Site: brandenburg
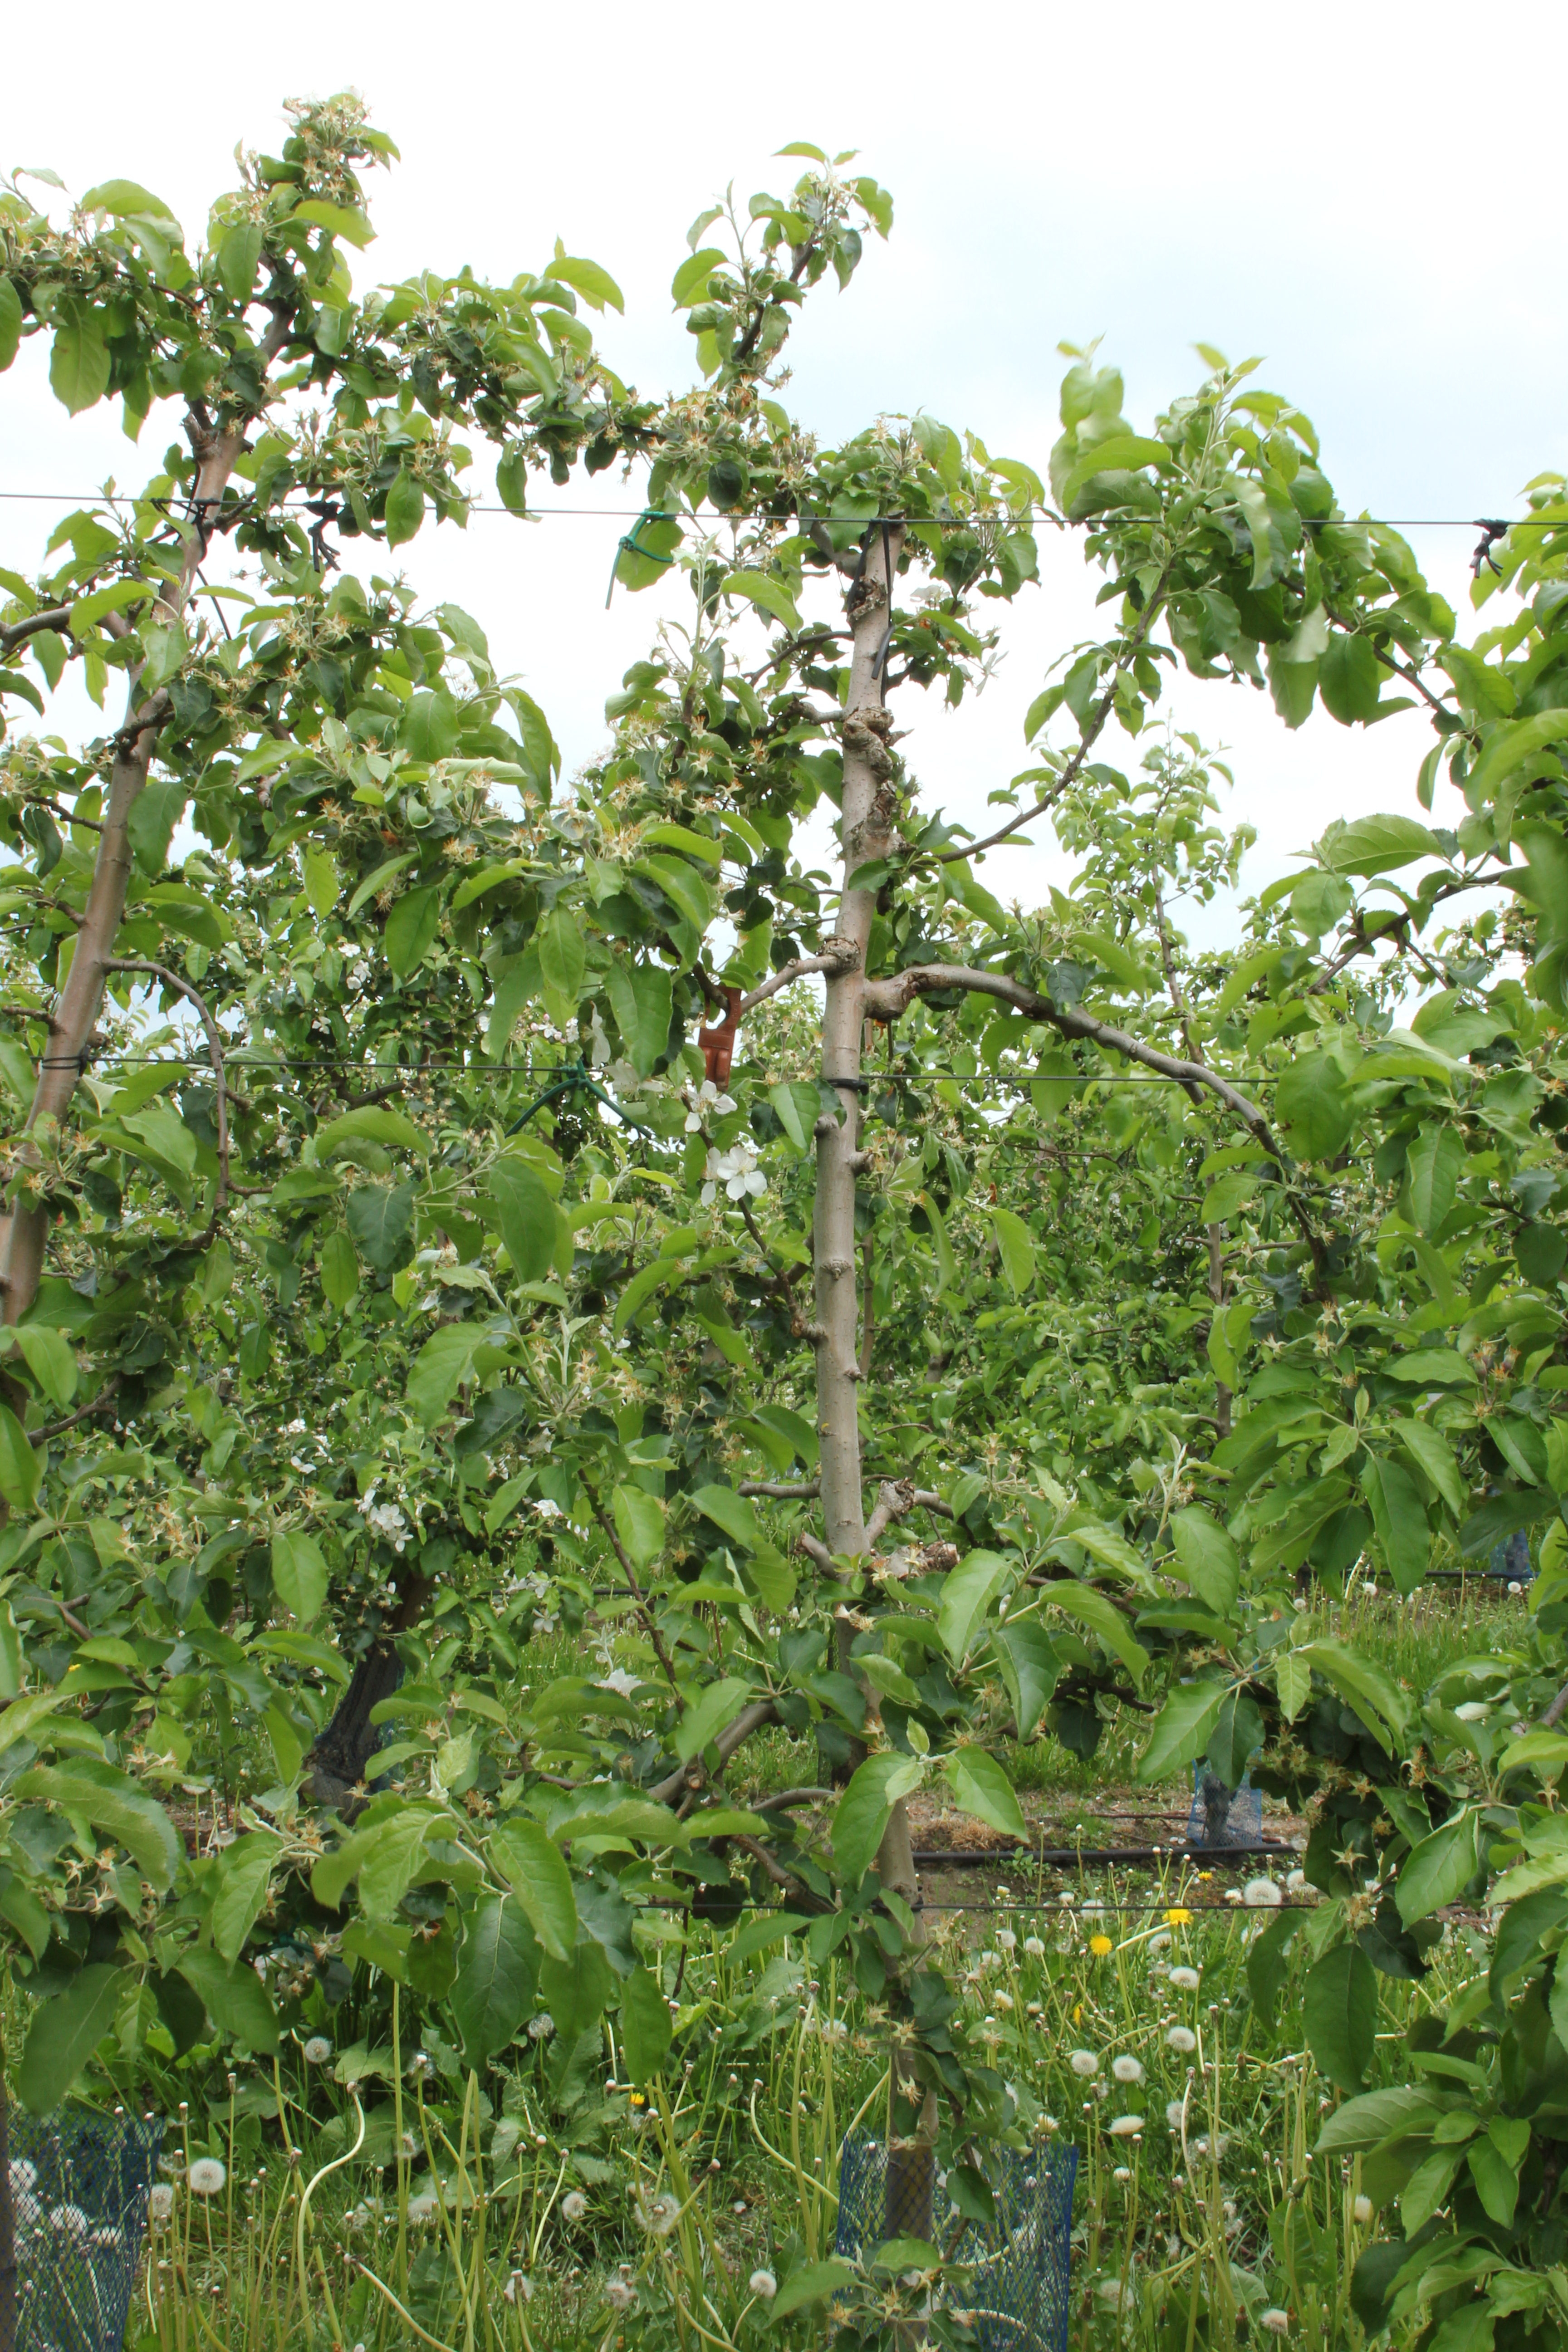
Growth stage (BBCH 67): Flowering